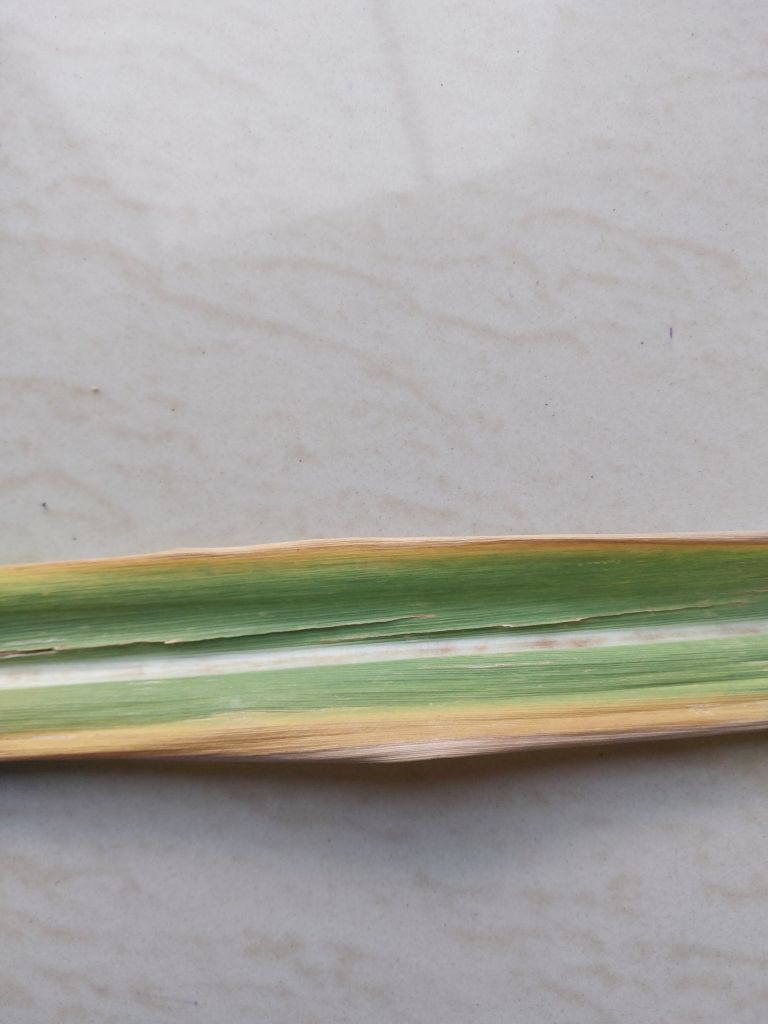
Label: Brown Spot